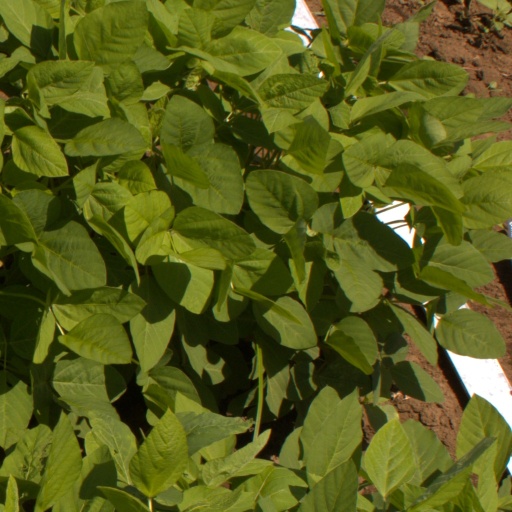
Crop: soybean